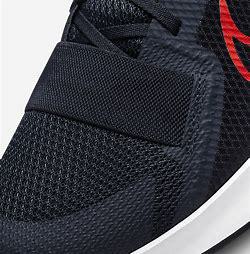
Brand: Nike
Model: MC 2